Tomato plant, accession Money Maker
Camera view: bottom (45 deg); turntable rotation: 30 degrees
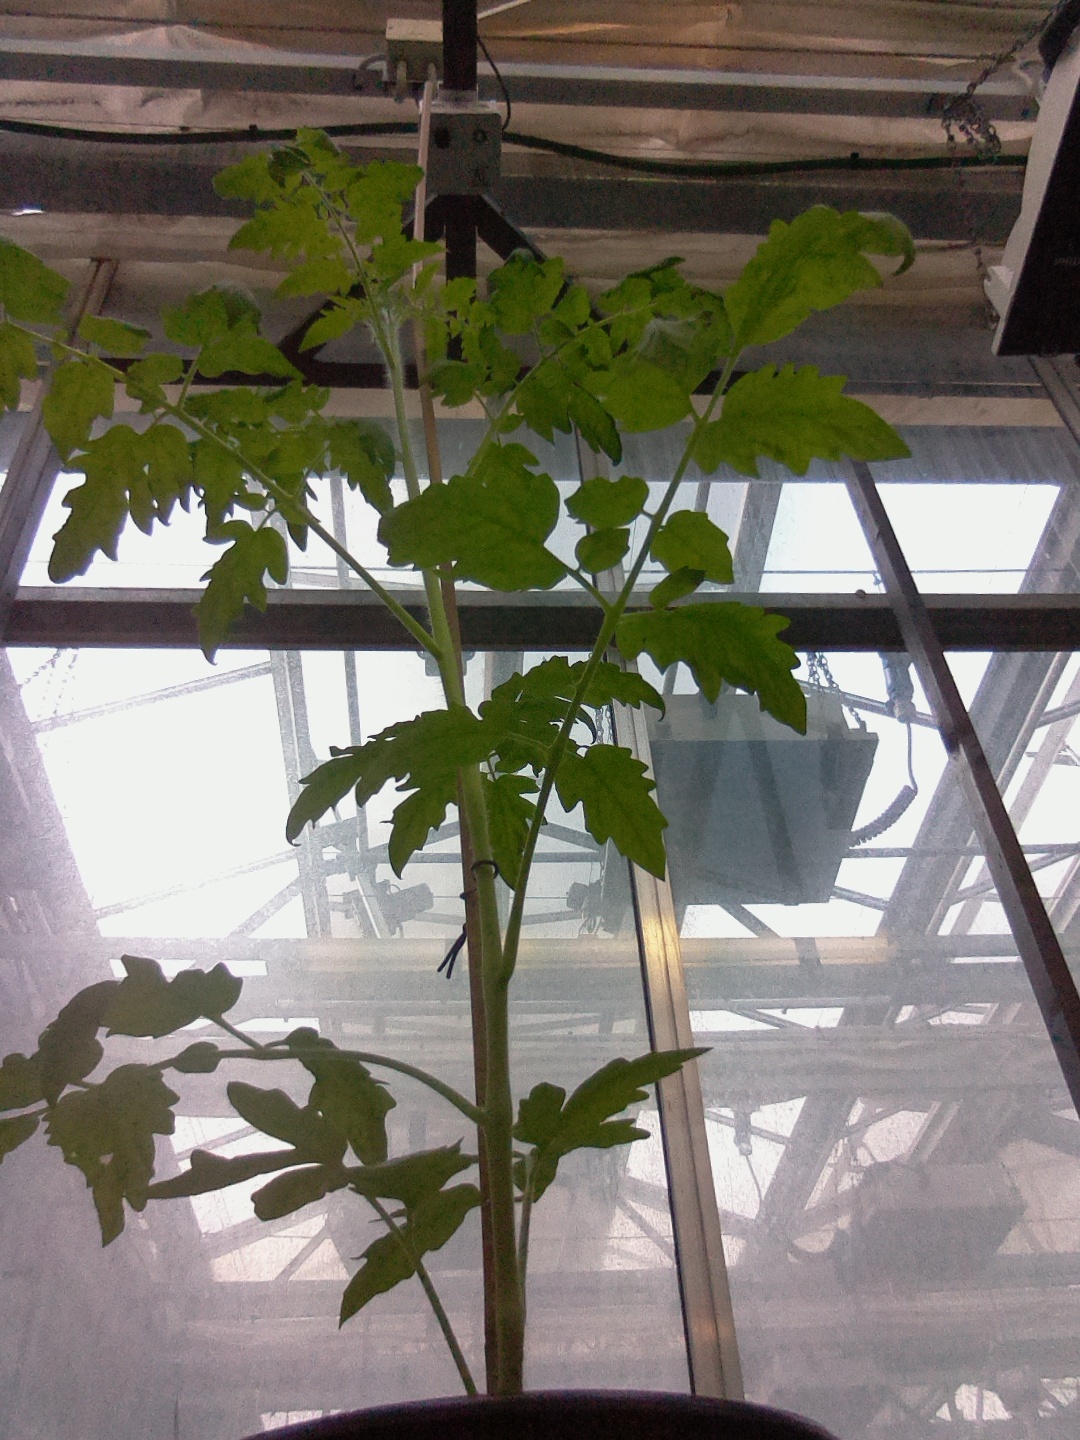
BBCH growth stage 15: 10 of true leaves visible